Bob Thomas (rugby union)

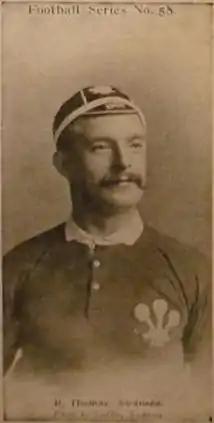
Thomas in Wales jersey

Robert Thomas (1871 – 7 March 1910) was a Welsh international rugby union forward who played club rugby for Morriston and Swansea. Thomas was a Triple Crown winner, after representing Wales for all three matches on the 1900 Home Nations Championship.